Samuel Tilden Ansell

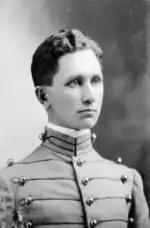
At West Point in 1899

Ansell was born in Coinjock, North Carolina. He graduated number thirty-one of seventy-two from the United States Military Academy at West Point in 1899.